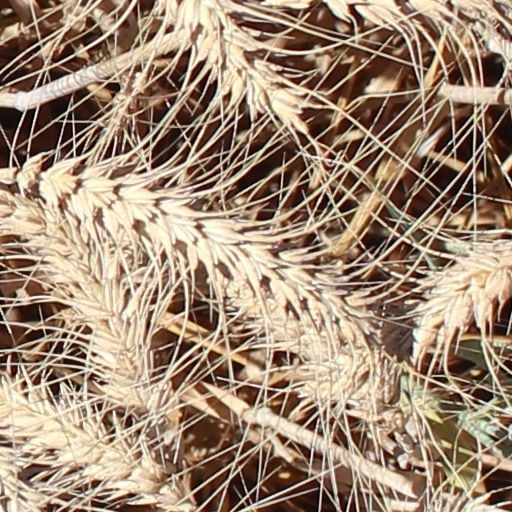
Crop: wheat